Nationalmuseum

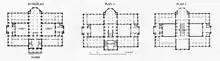
Floor plans for the Nationalmuseum

The project to construct a royal museum in Stockholm was one of the largest and most lavish construction works of all time, taking 12 years to complete with another three years for the interior work. The German architect Friedrich August Stüler was responsible for the design of the building and the Swedish architect Fredrik Wilhelm Scholander was responsible for the interior design. Originally, the building was intended to function as a cultural center, housing a library, auditorium, the Royal Armoury, and wardrobe collections, while only the top floor would display sculptures and paintings. In the end, however, the building primarily became a venue for the exhibition of visual art. Nationalmuseum was inaugurated in 1866 in conjunction with the General Industrial Exposition of Stockholm.